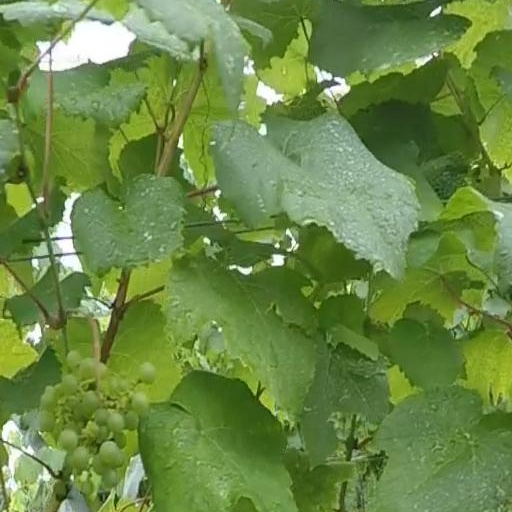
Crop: grape